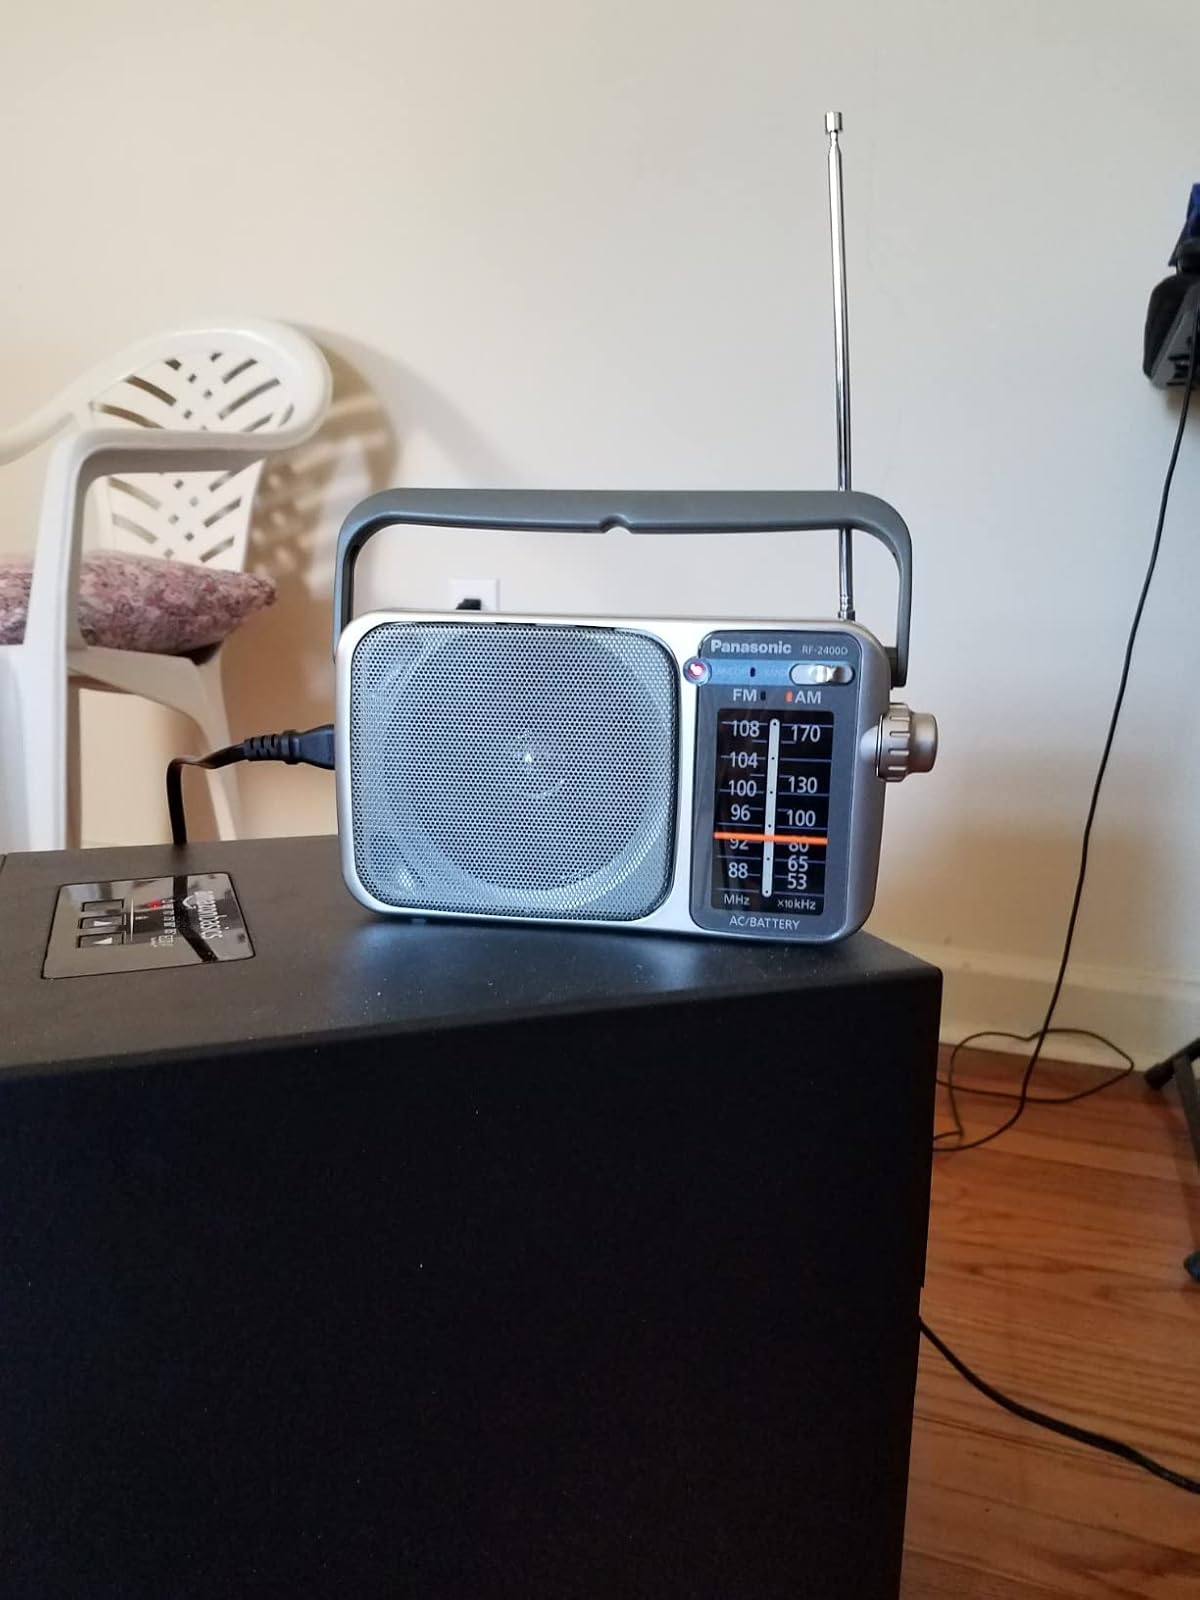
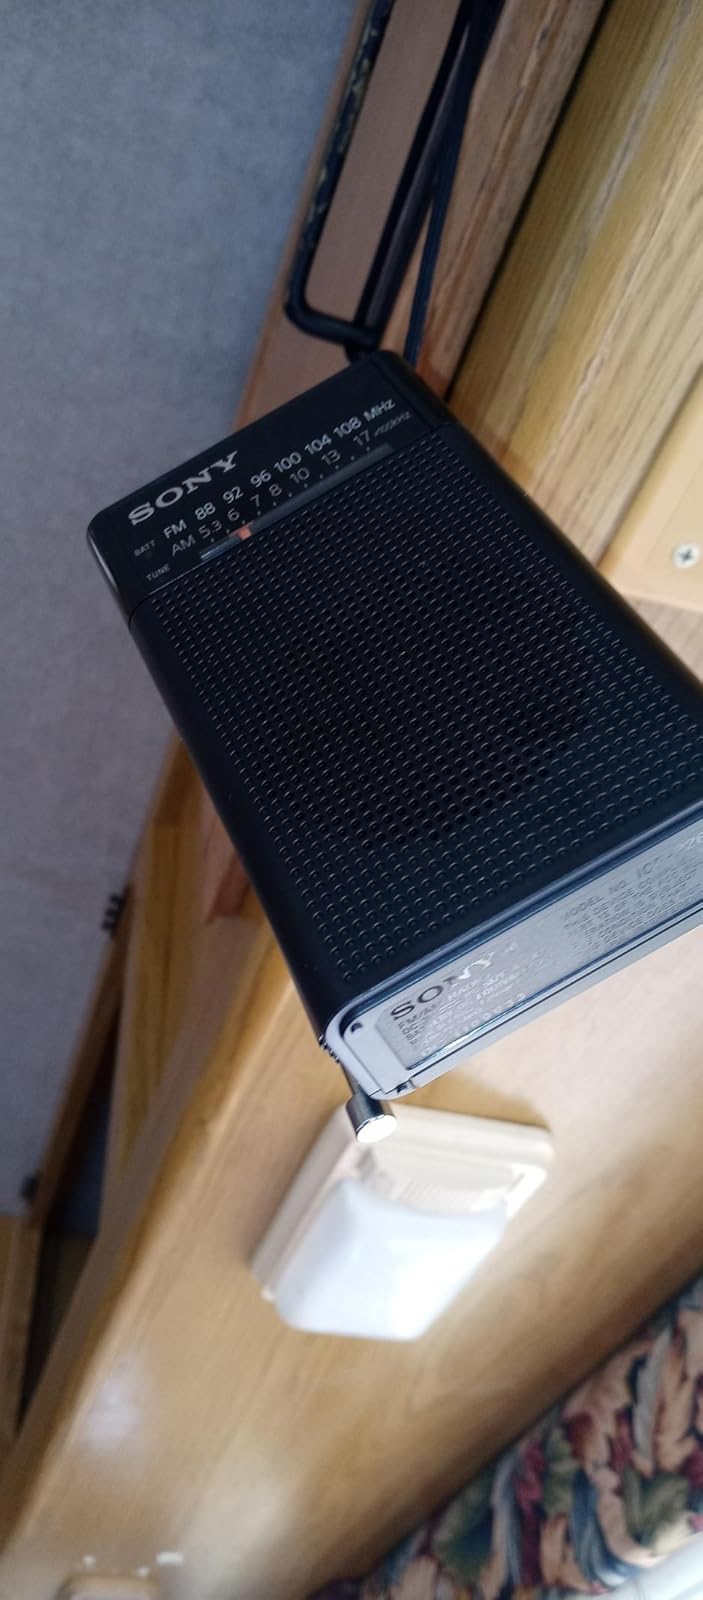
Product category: radio
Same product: no